Bolesław V of Warsaw

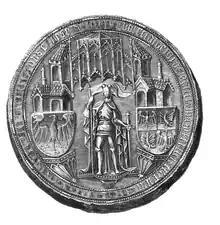
Bolesław V's personal Seal, 1462.

Bolesław V of Warsaw (pl: "Bolesław V warszawski"; ca. 1453 - 27 April 1488), was a Polish prince member of the House of Piast in the Masovian branch. He was a Duke of Czersk, Liw, Warsaw, Nur, Łomża, Ciechanów, Różan, Zakroczym and Wyszogród during 1454-1471 jointly with his brothers (under regency until 1462), Duke of Płock, Wizna, Płońsk and Zawkrze during 1462-1471, and after the division of the paternal domains in 1471, sole ruler over Warsaw, Nur and Liw. In 1484 he abdicated his rule over Błonie, Tarczyn, Kamieniec and Zakroczym.